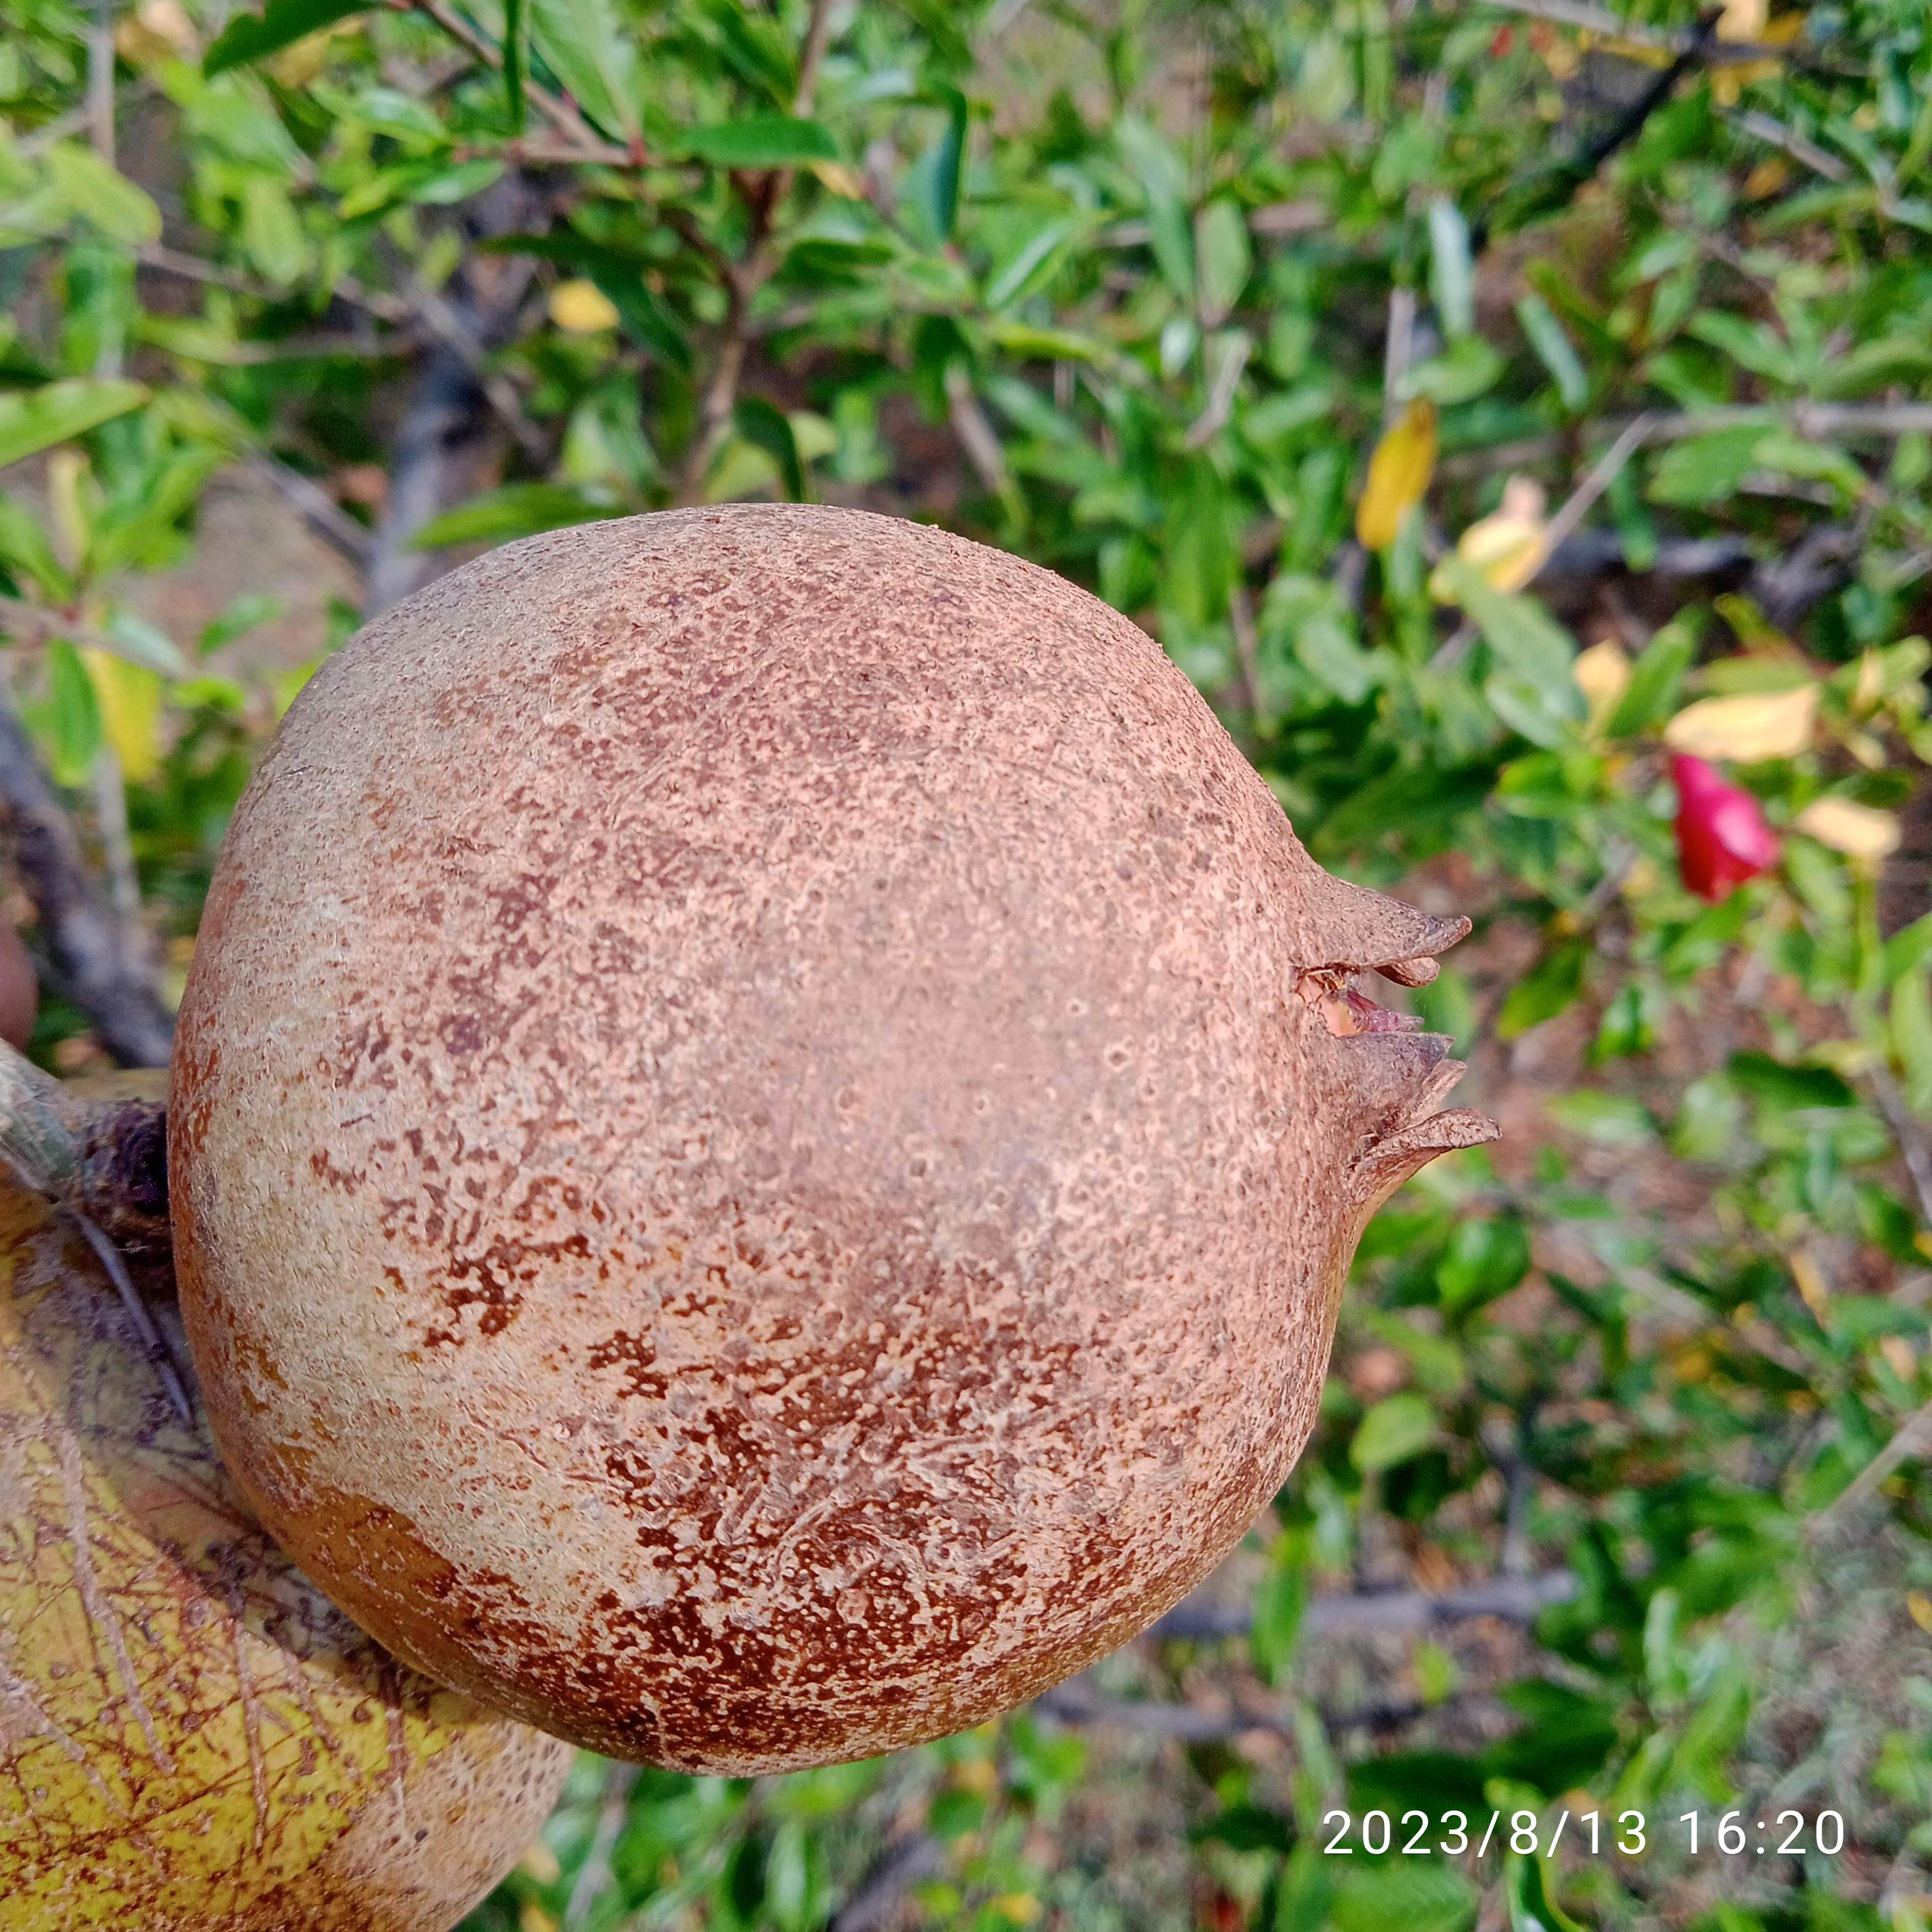
Label: Cercospora